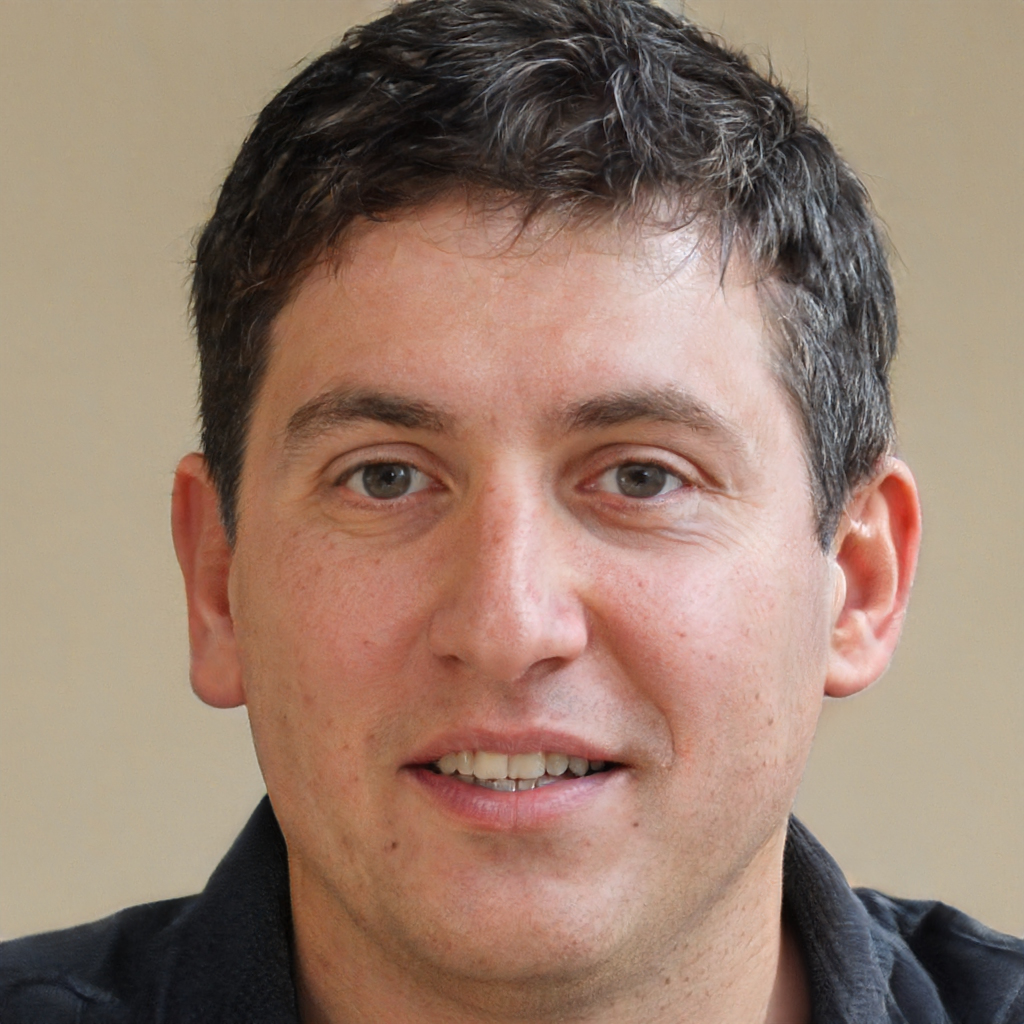
Gender: Male